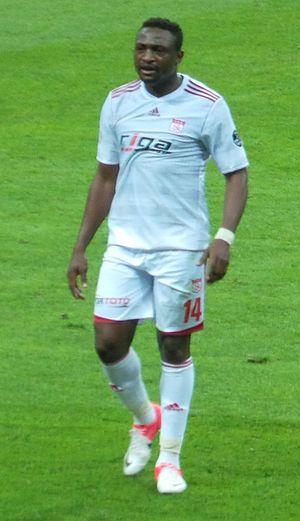
Michael Eneramo est un footballeur professionnel de nationalité nigériane né à Kaduna le 26 novembre 1985. Mesurant 1,87 m et pesant 85 kg, il joue au poste d'attaquant.